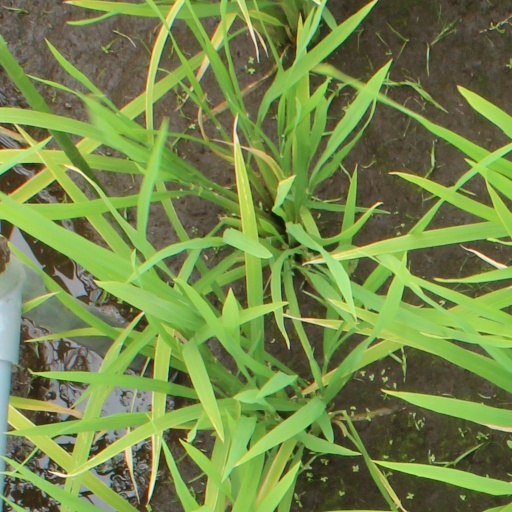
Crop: rice